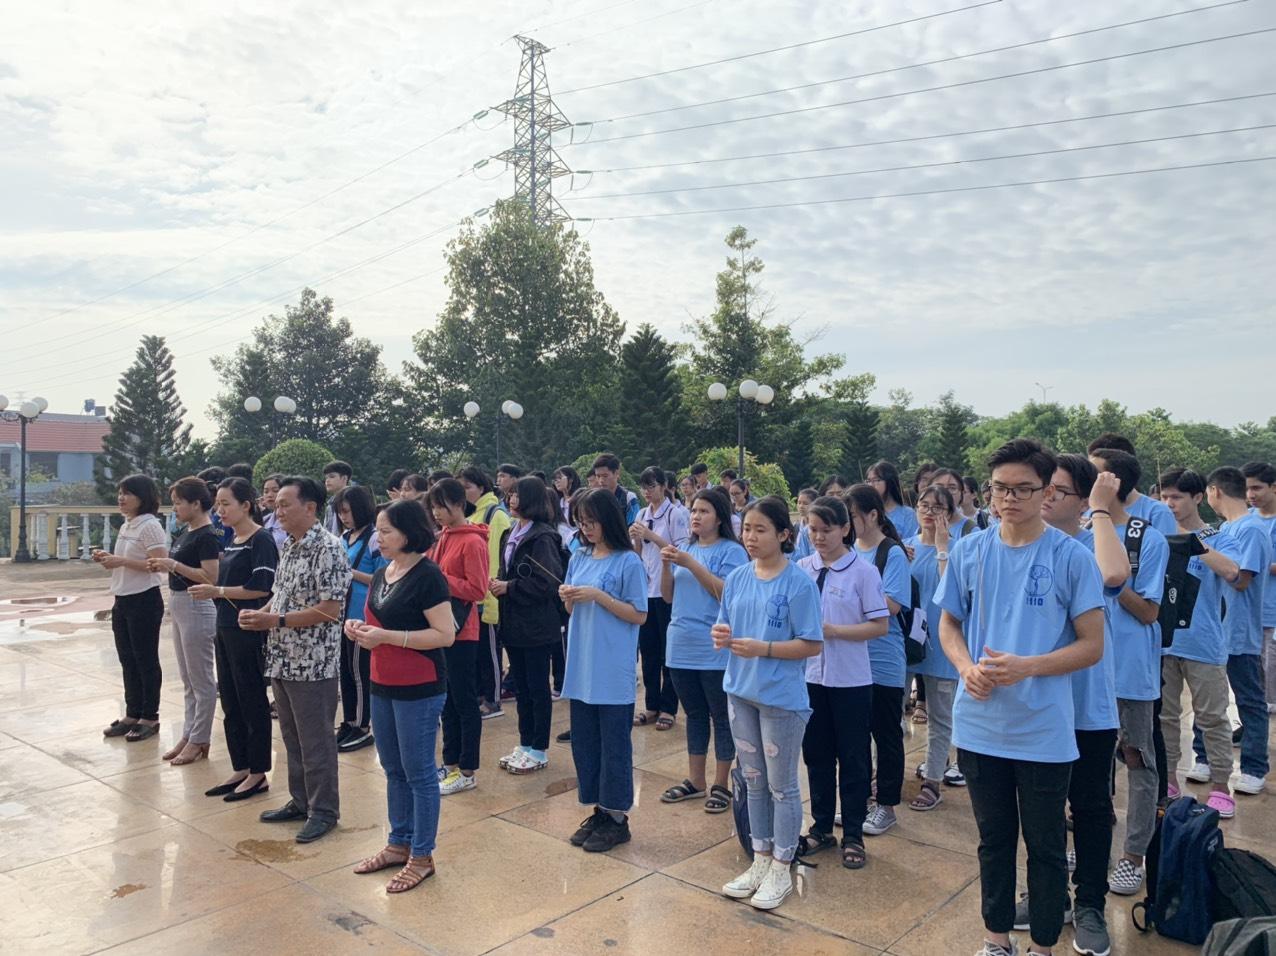
các bạn học sinh này đang đi tham quan ở một khu di tích lịch sử